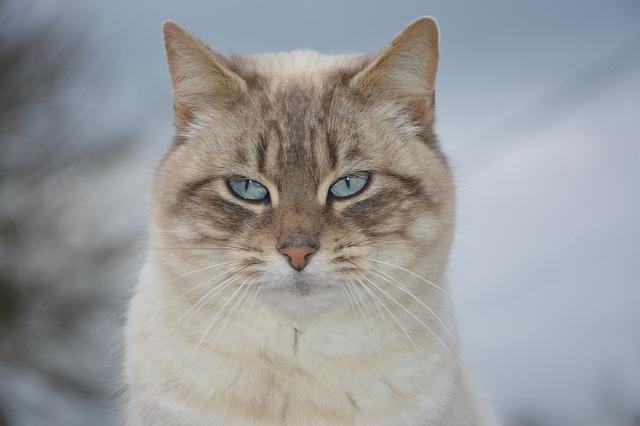
cat